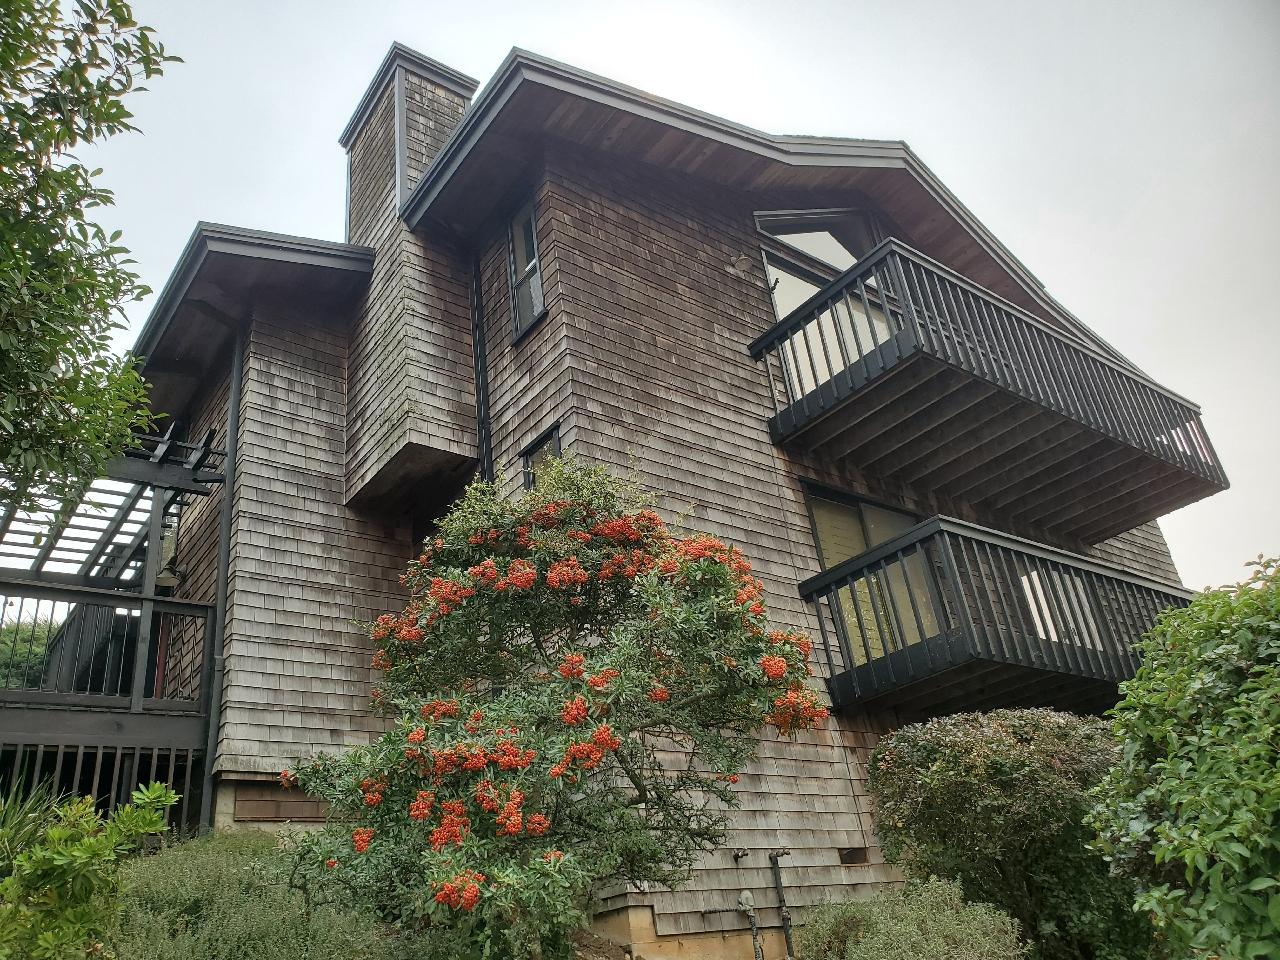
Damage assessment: no_damage